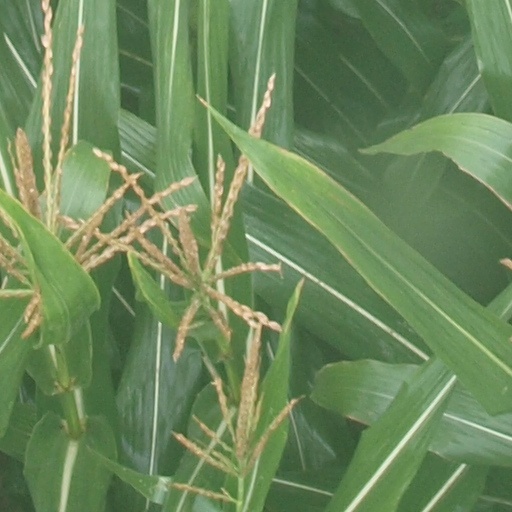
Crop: maize; corn